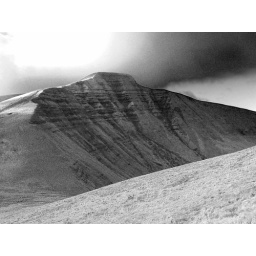
Pen-y-Fan in black & white